Pateros

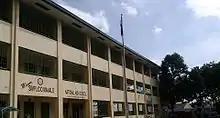
Mayor Simplico Manalo National High School

The town of Pateros is known for balut and had a duck-raising industry. As early as 1834, Pateros has been raising and selling duck and maintaining a fishing industry. Due to the water pollution on the Pateros River which connects to the Pasig River, the duck-raising industry declined around the 1970s or 1980s.